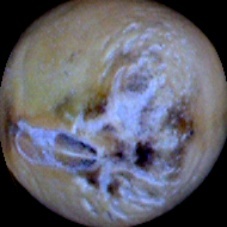
Label: Spotted